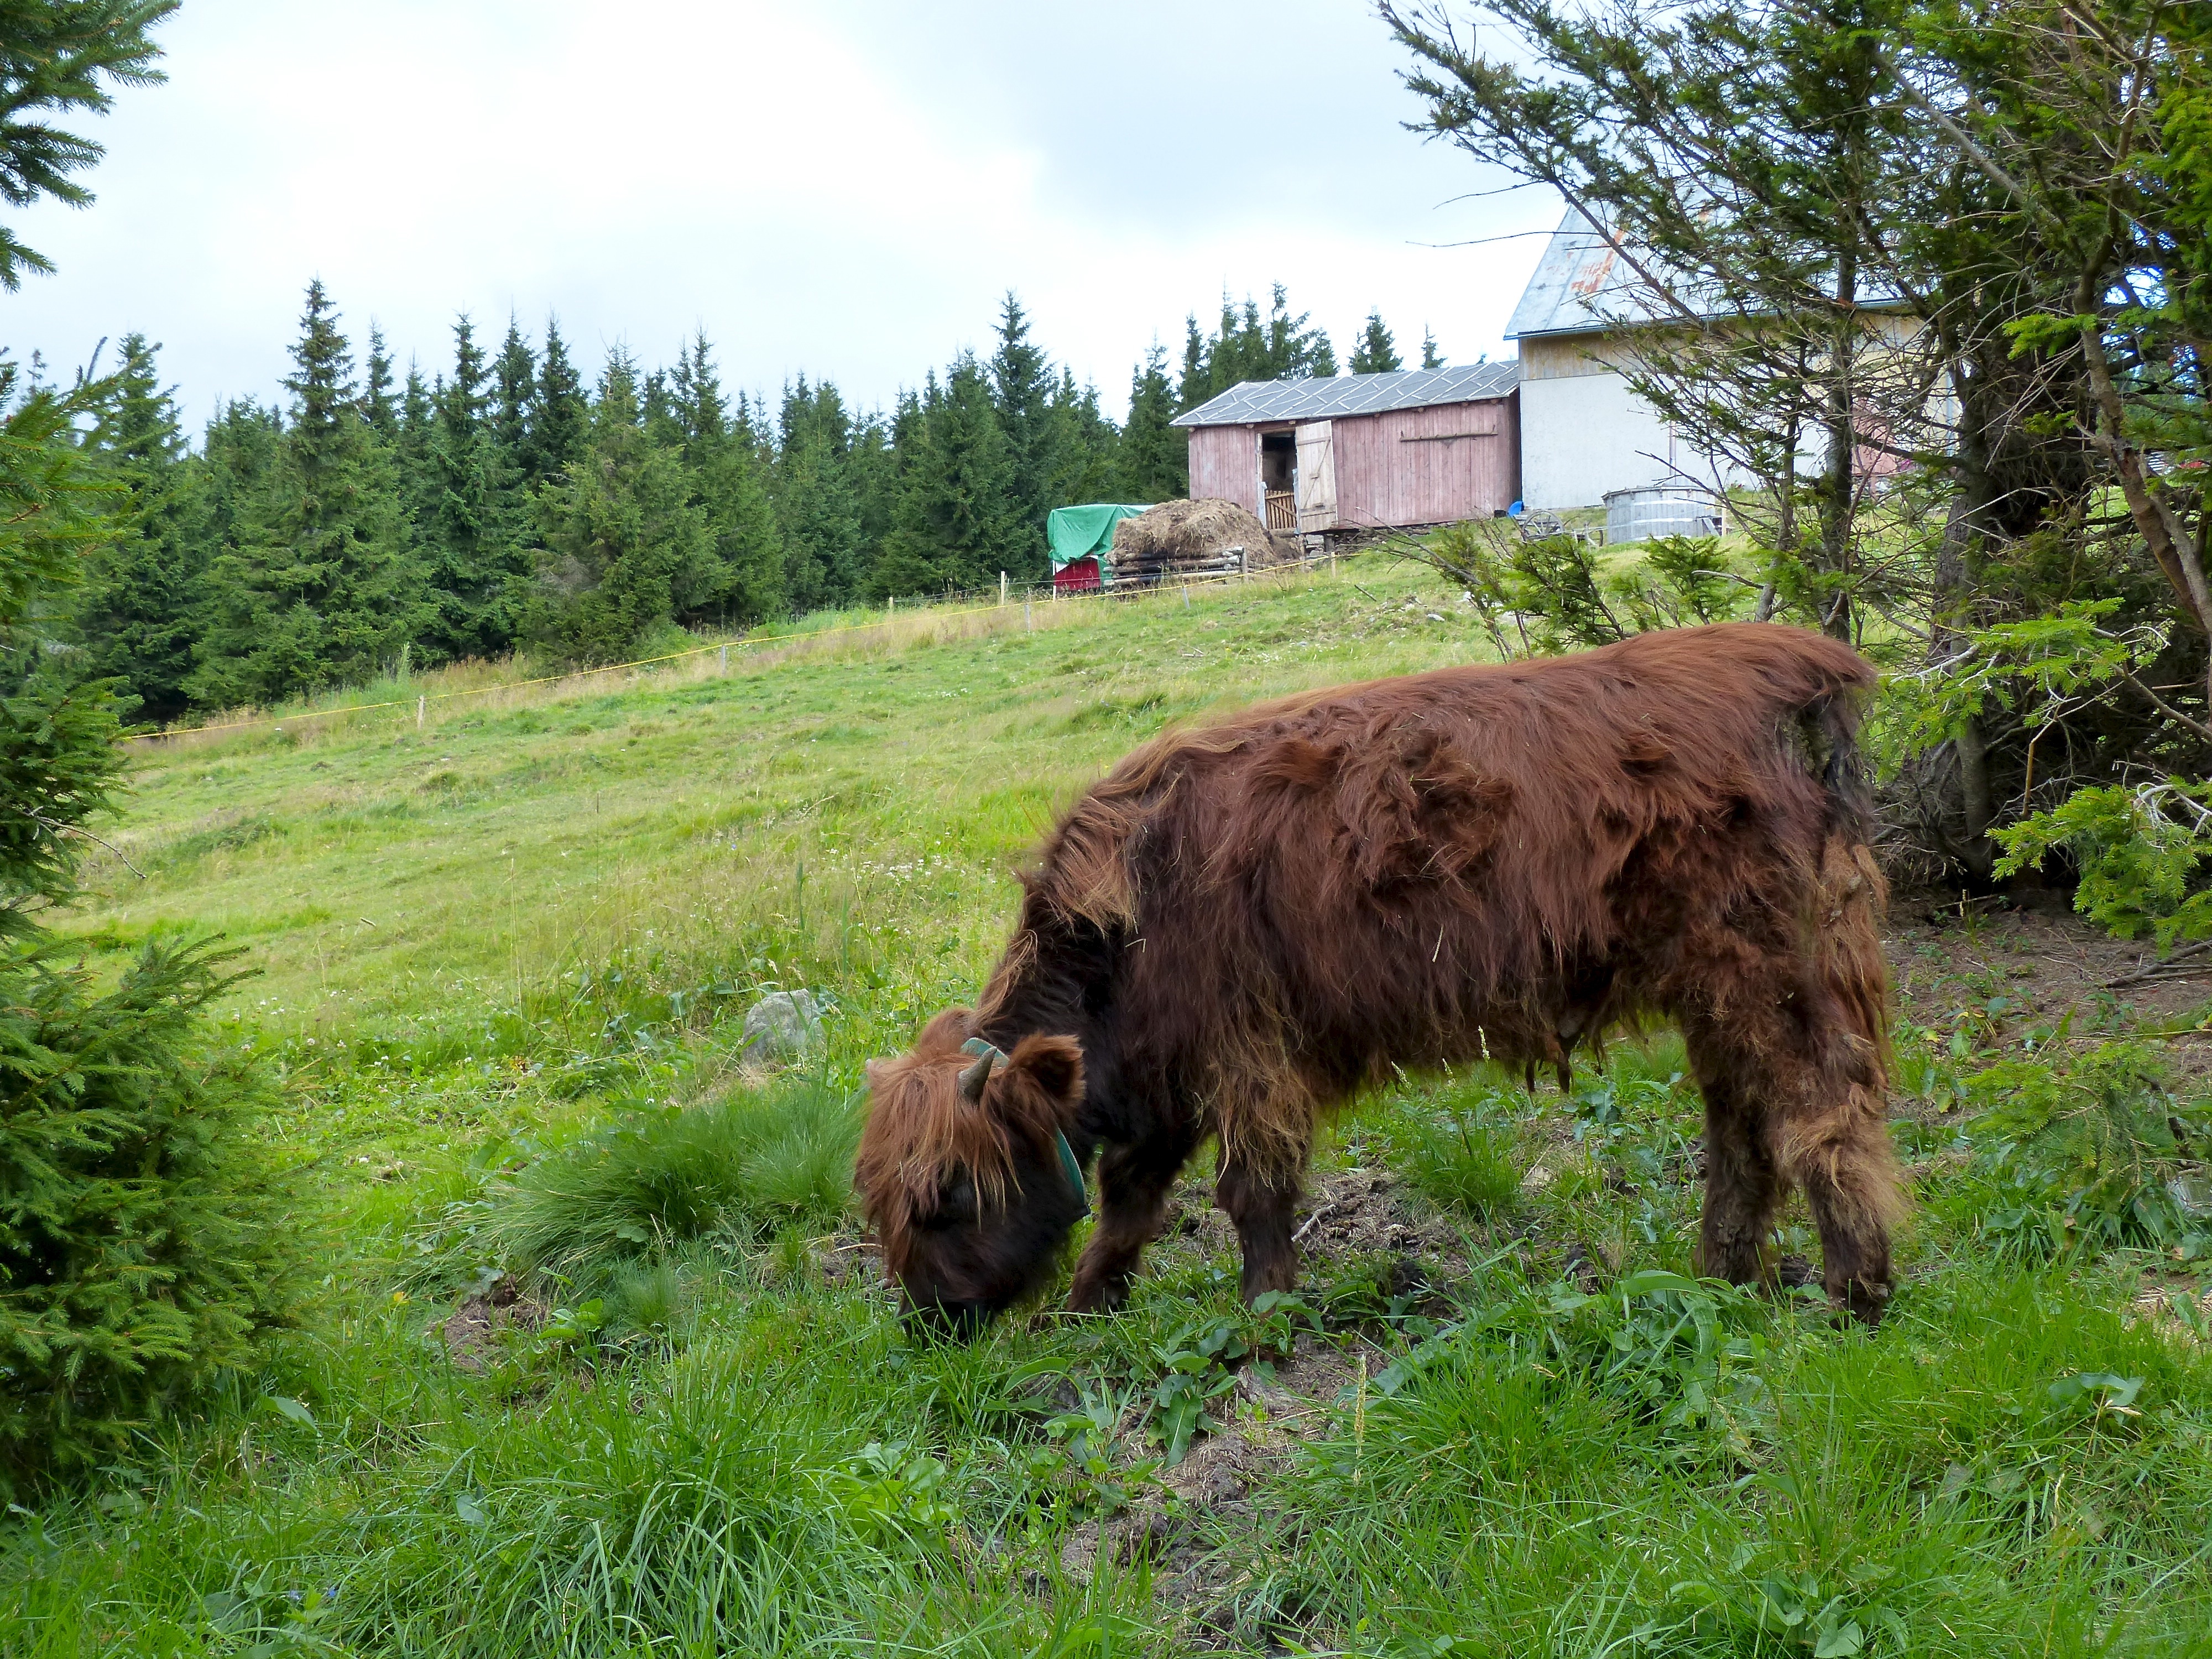
forest, grass, hiking, trail, farm, meadow, summer, travel, europe, cow, pasture, grazing, mammal, woods, mountains, republic, czech, krkonose, snezka, riesengebirge, giantmountains, rural area, cattle like mammal